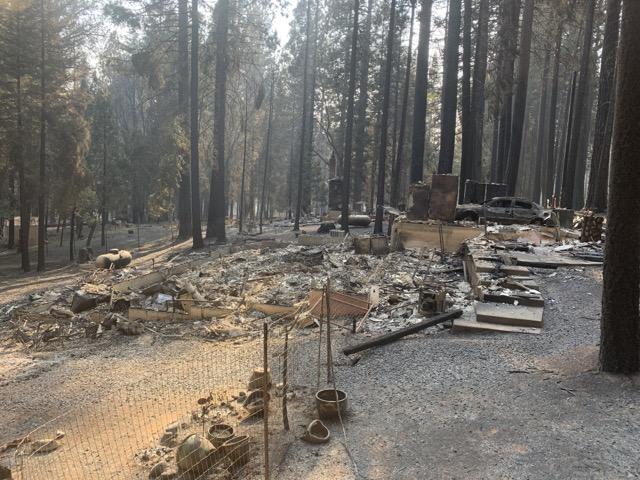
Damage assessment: destroyed